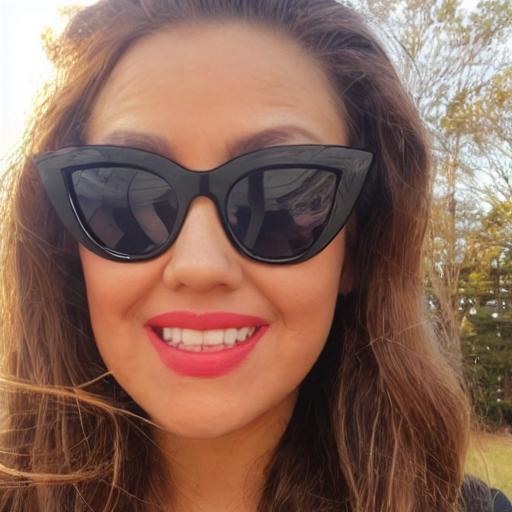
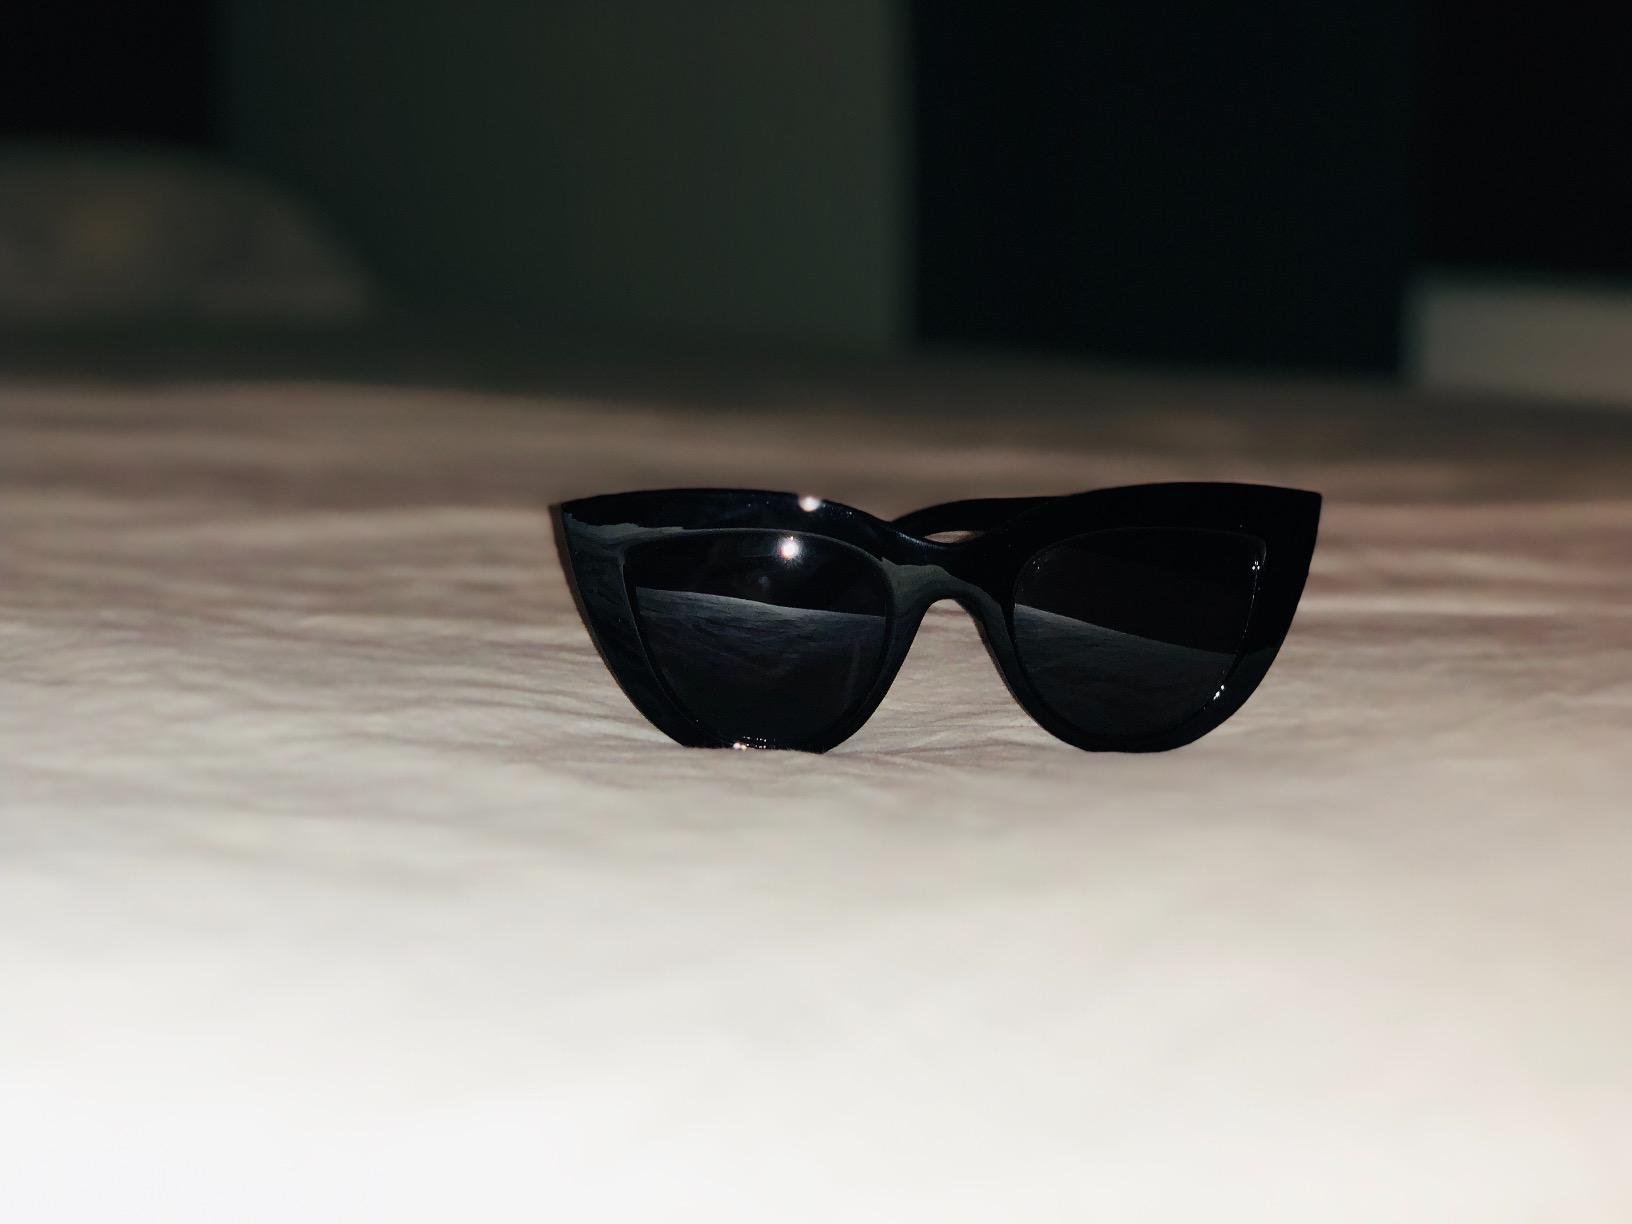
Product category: accessories_sunglasses
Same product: no